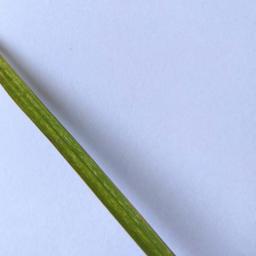
Label: Rice___Healthy